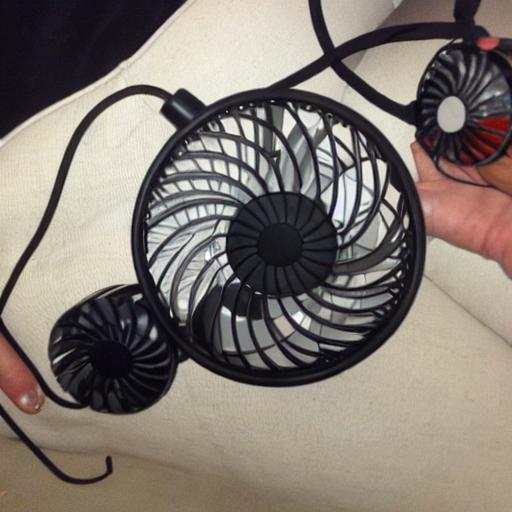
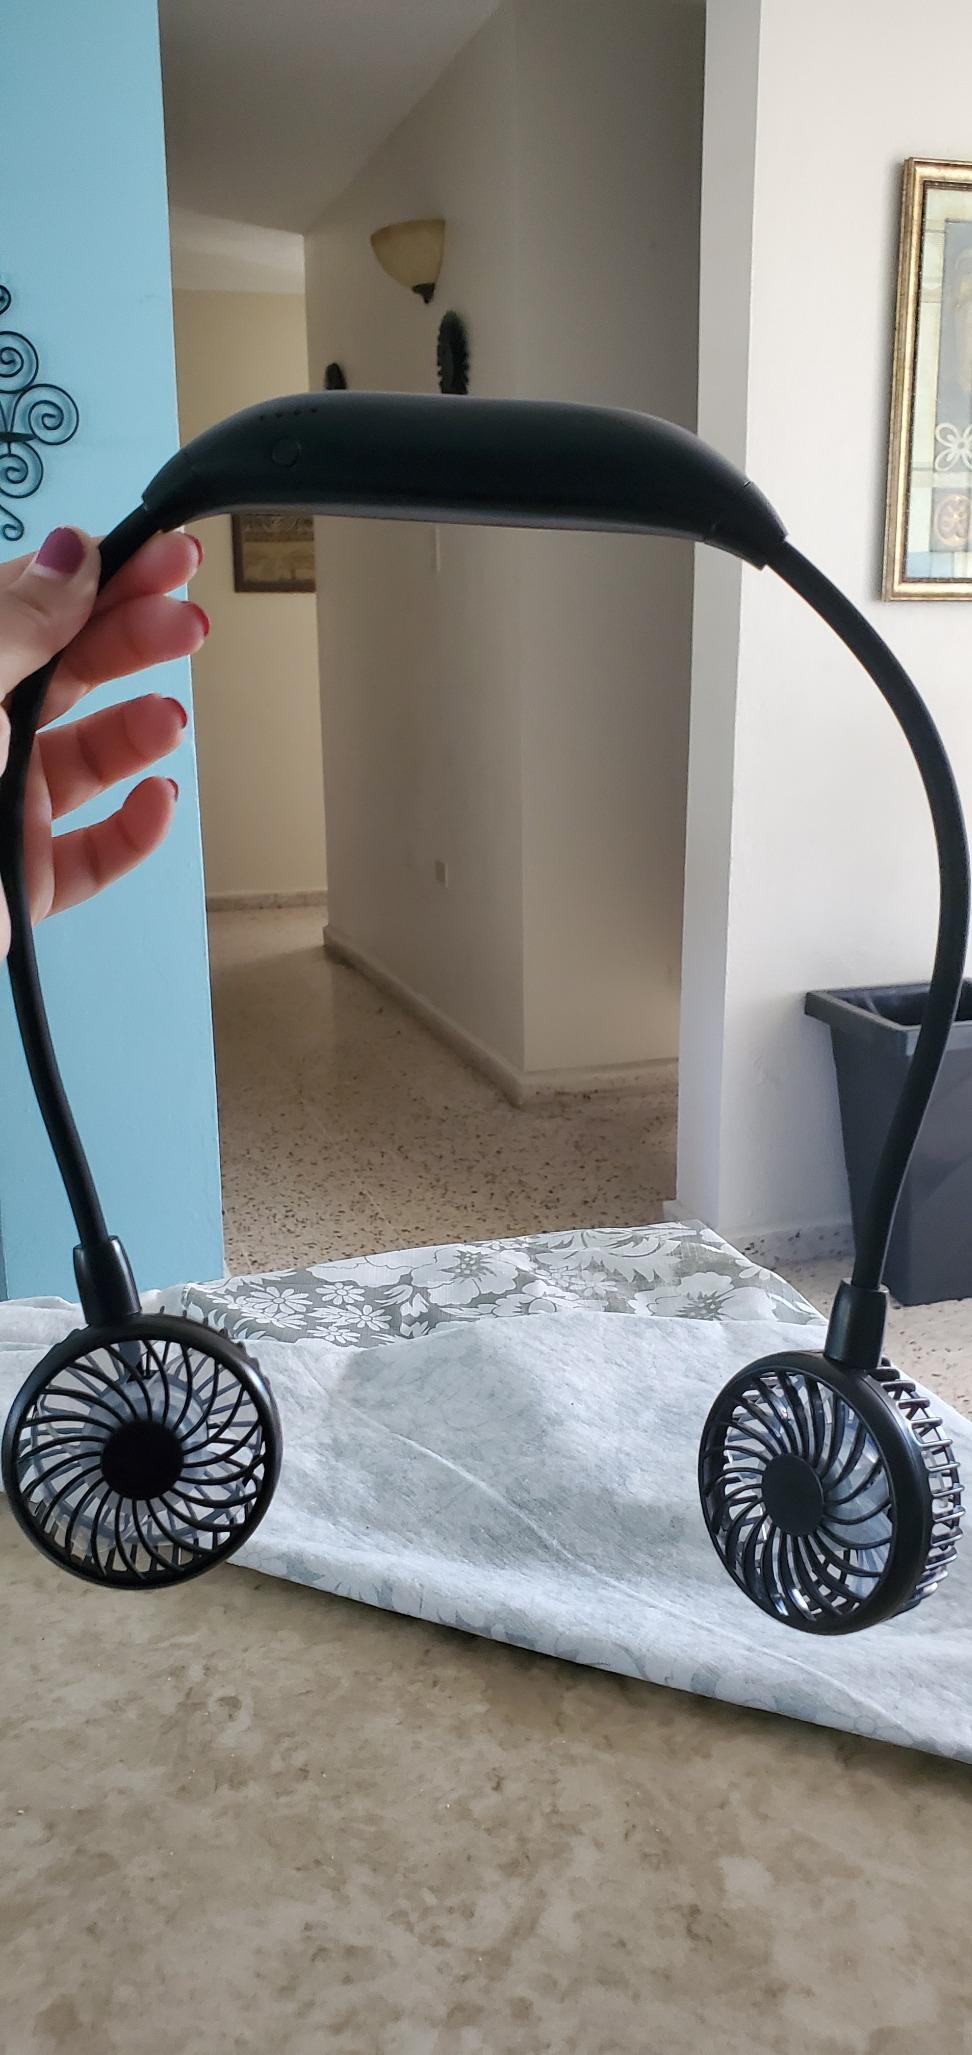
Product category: fan
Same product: no